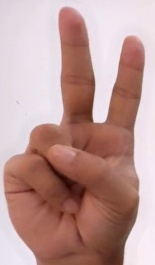
ASL sign: V